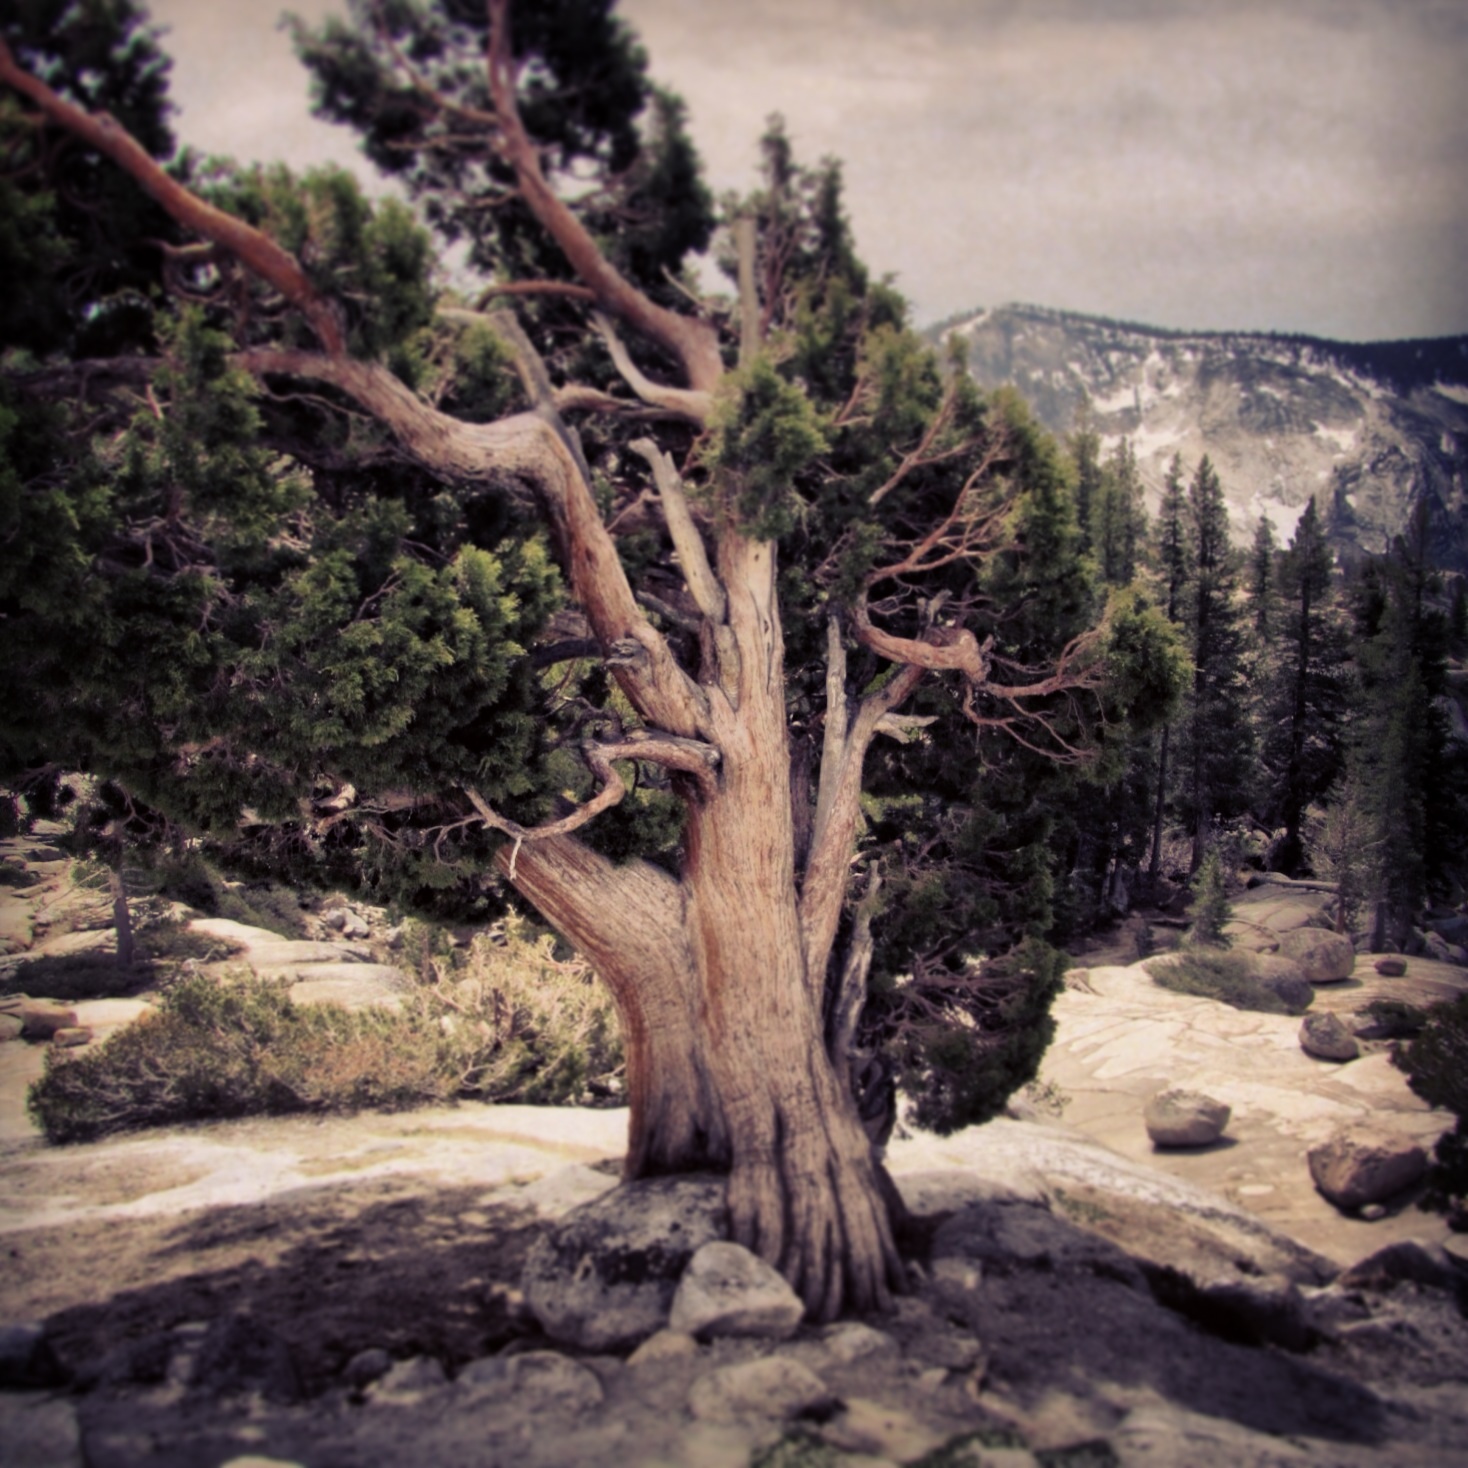
landscape, tree, wilderness, branch, plant, wood, trunk, soil, botany, flora, woodland, woody plant, arecales